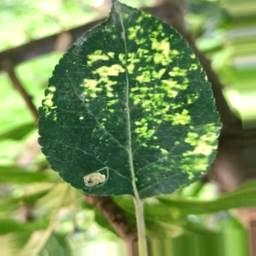
Label: Apple_Mosaic